Hanko, Finland

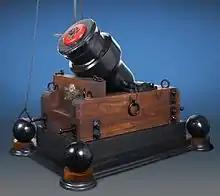
This Russian cast-iron mortar was captured at Hanko by the Royal Navy during the Crimean War

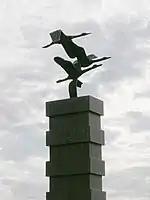
The emigrants' memorial statue.

The site was already known by sailors in the 15th century. Petroglyphs from that time are carved into the rock at the "" island.